Mammadbaghir Sheykhzamanli

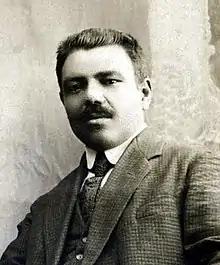

Mammadbaghir Saleh oglu Sheykhzamanli (Azerbaijani: "Məmmədbağır Saleh oğlu Şeyxzamanlı"; 1880–1920) was a first head of the organization for Combating Counterrevolution - Azerbaijani special services.